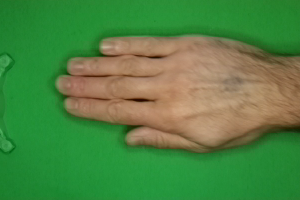
Label: paper